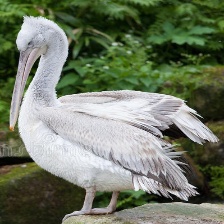
Species: DALMATIAN PELICAN
Scientific name: PELECANUS CRISPUS